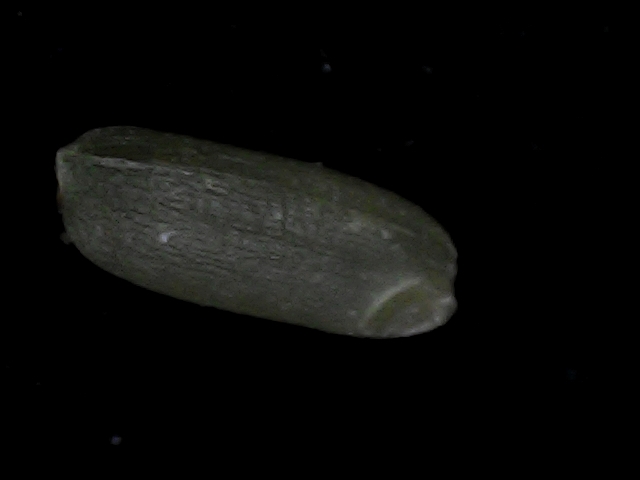
Rice variety: BD95